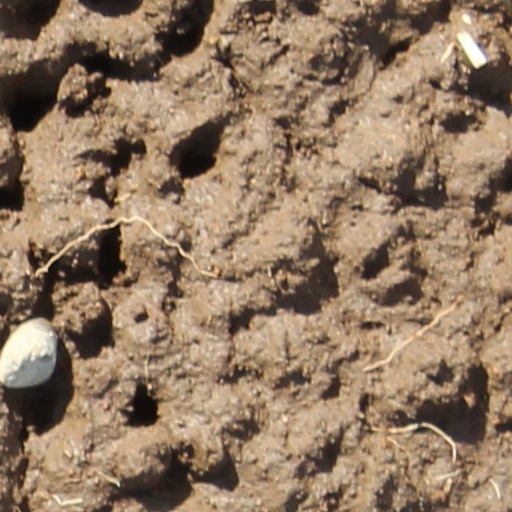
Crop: wheat